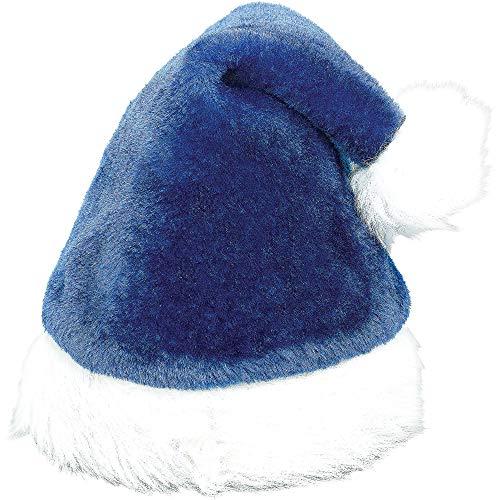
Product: amscan Blue Santa Hat
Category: Home & Kitchen | Event & Party Supplies | Hats
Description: Fabric Santa plush hat.
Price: $7.52